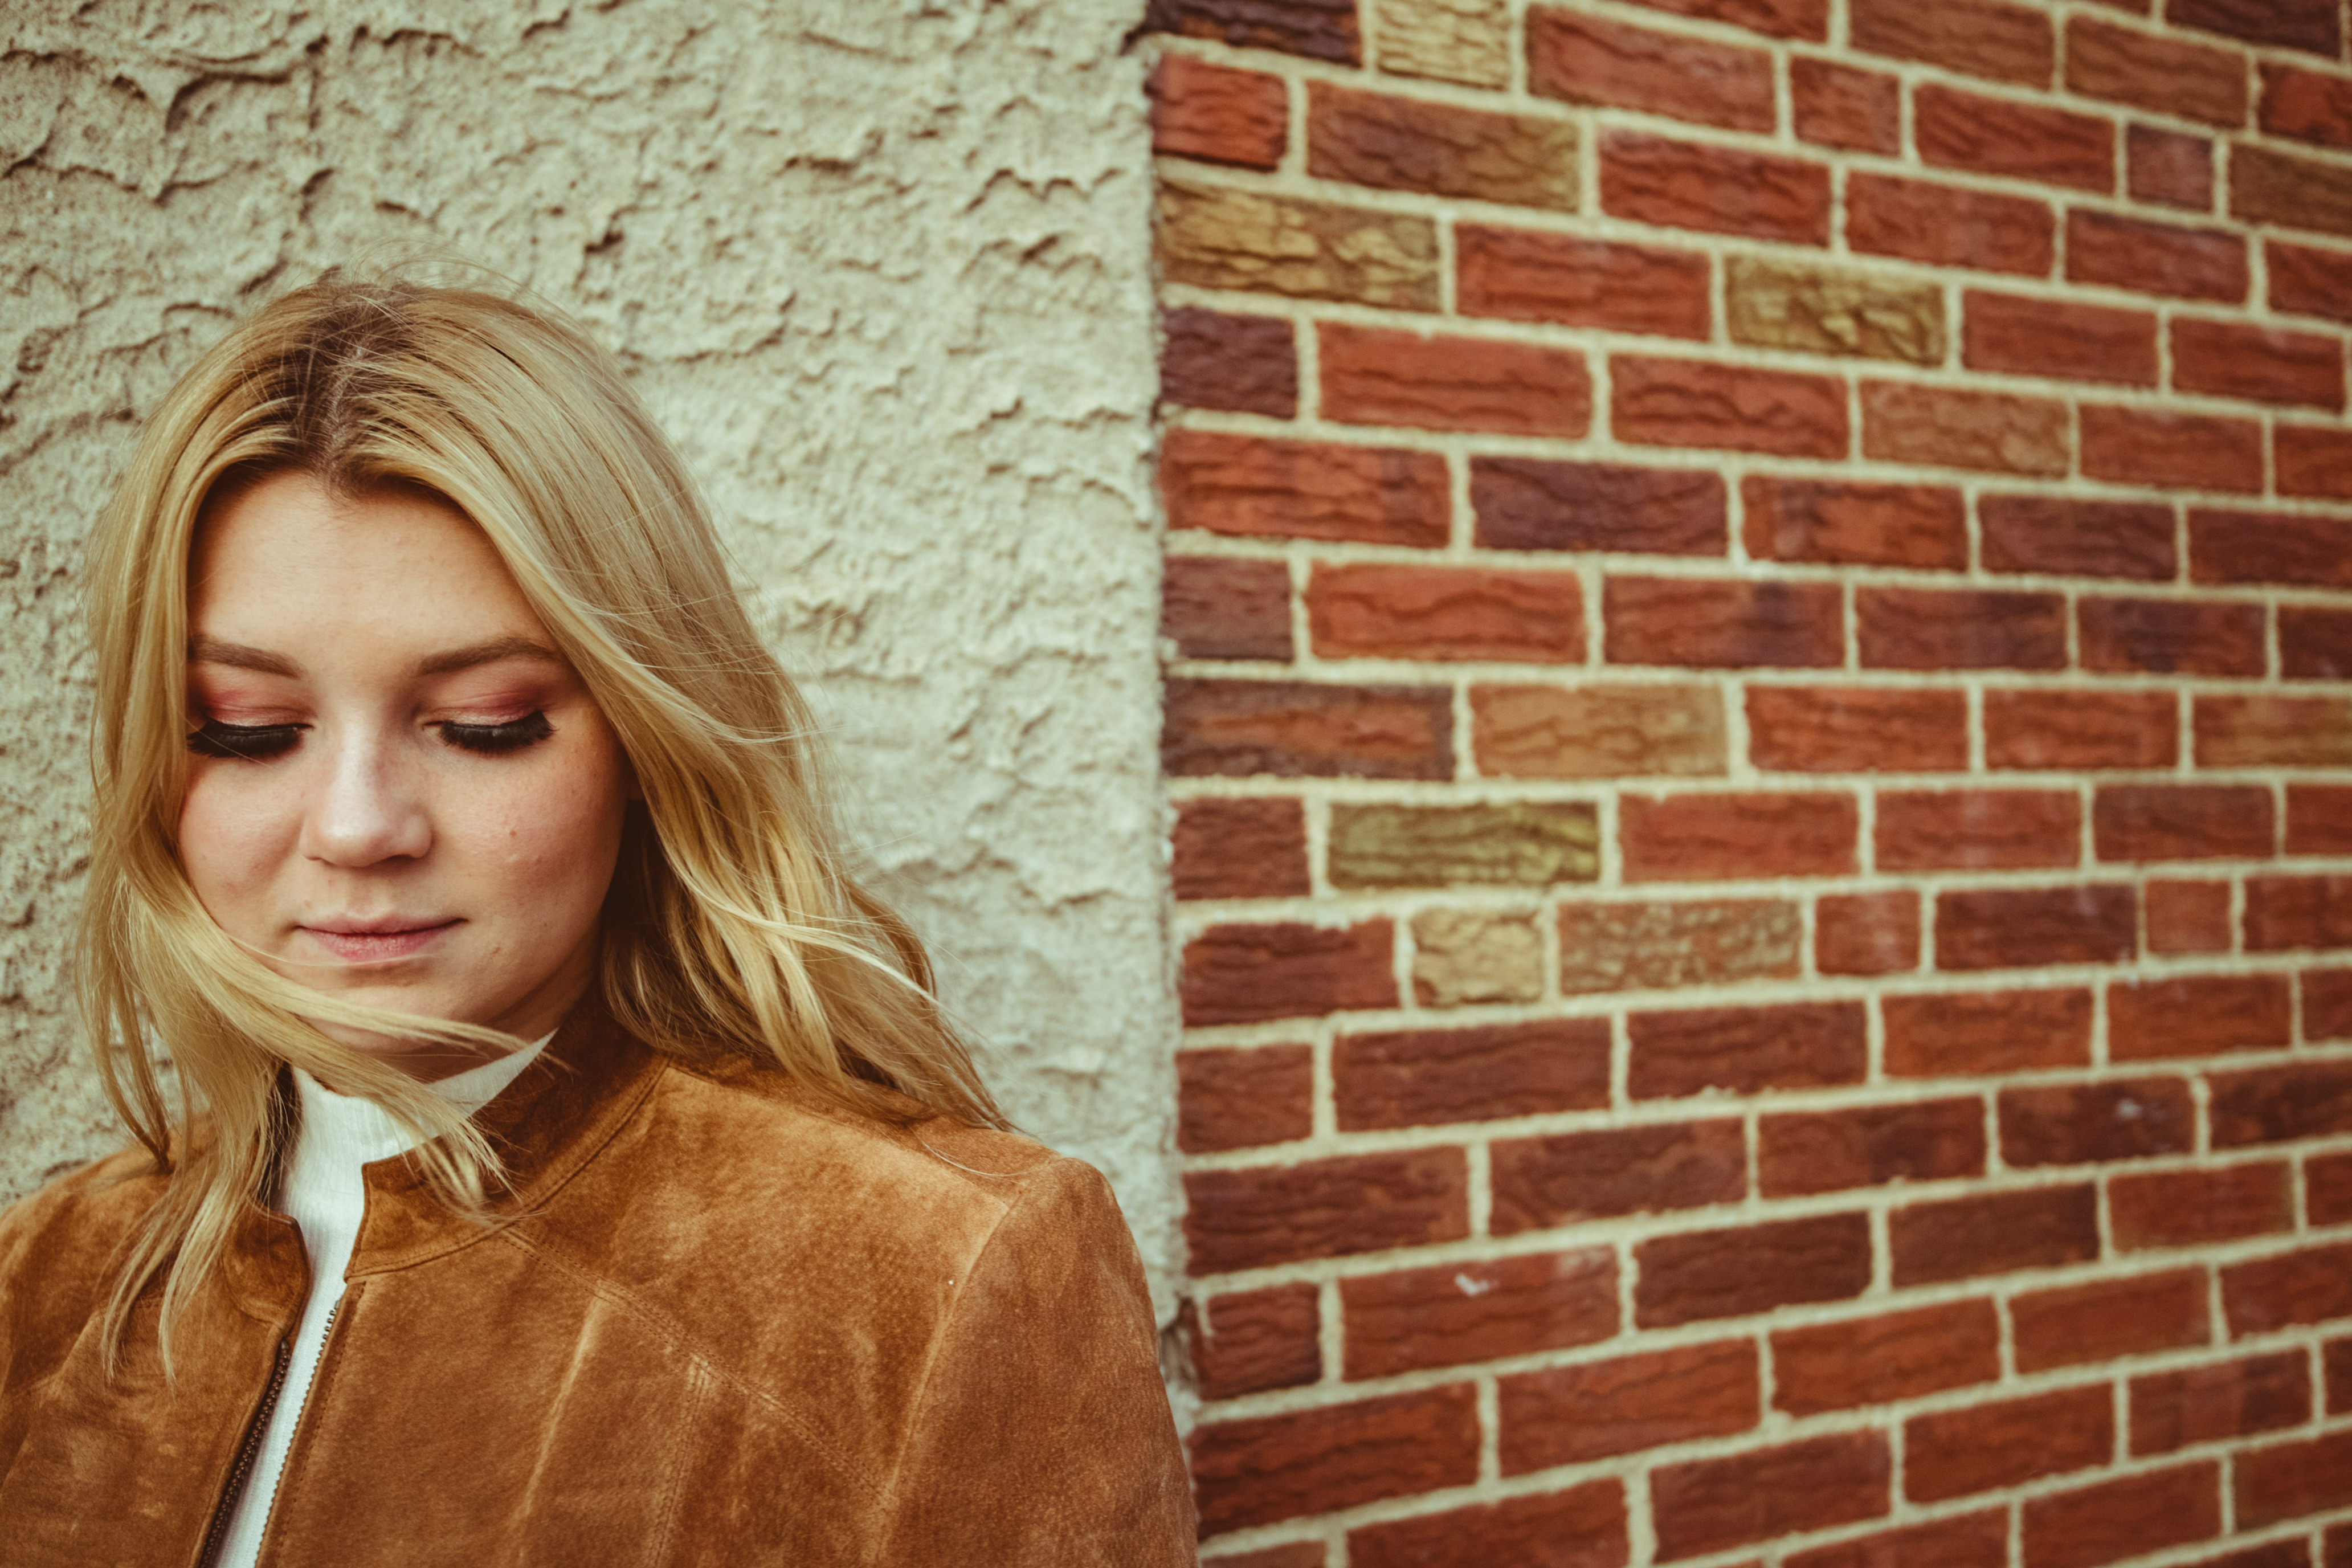
face, hair, head, lip, eye, neck, textile, street fashion, sleeve, orange, flash photography, wood, happy, brick, brickwork, layered hair, leather jacket, jacket, Tints and shades, long hair, fashion design, blond, eyewear, surfer hair, brown hair, sitting, fashion accessory, pattern, feathered hair, fur, portrait photography, hair coloring, leather, jewellery, top, portrait, denim, photo shoot, necklace, street